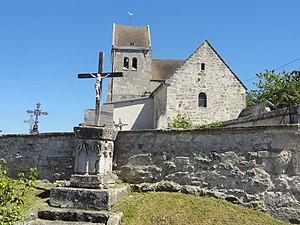
Calvaire devant l'église.
L'église Saint-Pierre est une église catholique paroissiale située à Vaumoise, dans l'Oise, en France. Elle a été bâtie d'un seul jet au cours des années 1150, mais son clocher central et sa nef ont été détruits pendant la guerre de Cent Ans, et reconstruits dans un style fruste au cours du XVIᵉ siècle. Restent le transept, légèrement remanié sous la même campagne, l'abside centrale et les deux absidioles, qui illustrent parfaitement la transition du style roman vers l'architecture gothique, et forment un ensemble pittoresque avec leurs toitures en pierre sous la forme de calottes sphériques. Le plan en hémicycle de l'abside et des absidioles, le voûtement d'arêtes des croisillons, et le voûtement en berceau et en cul-de-four des absidioles s'inscrivent dans la tradition romane. Cependant, le recours aux techniques de construction archaïques n'empêchent ici pas l'emploi systématique l'arc en tiers-point, et la croisée du transept et l'abside sont voûtées d'ogives, ce qui, il est vrai, n'a plus rien d'innovant à l'époque de construction. C'est surtout la sculpture de la plupart des chapiteaux qui est résolument gothique.
Vaumoise est une commune française située dans le département de l'Oise, en région Hauts-de-France.